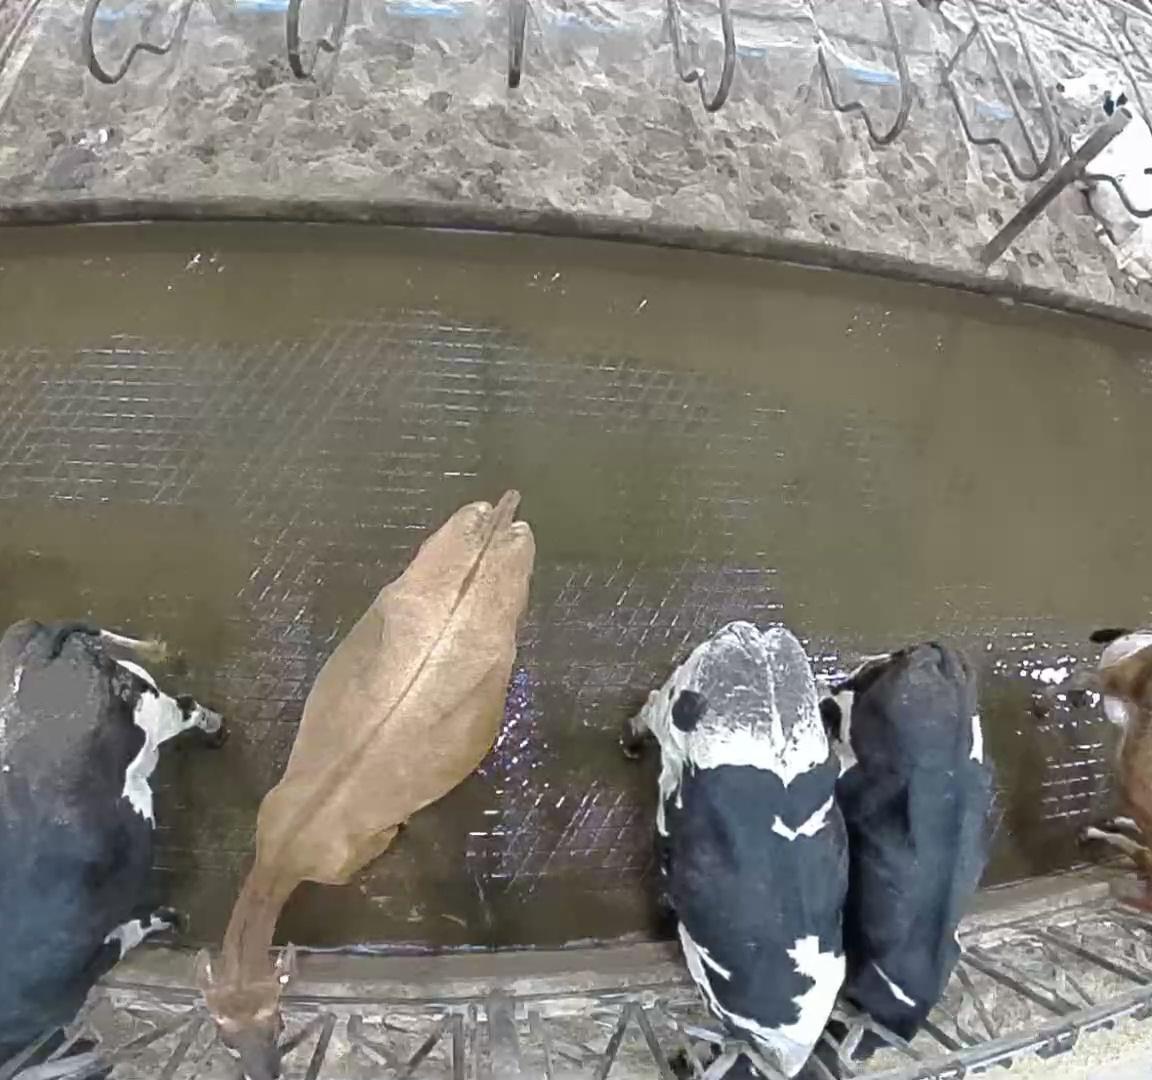
Number of cows: 6